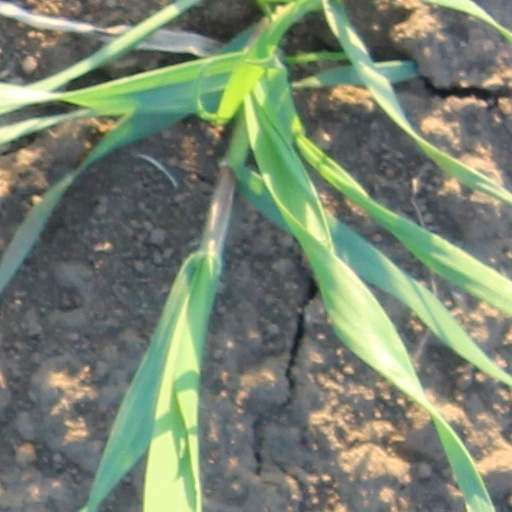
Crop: wheat